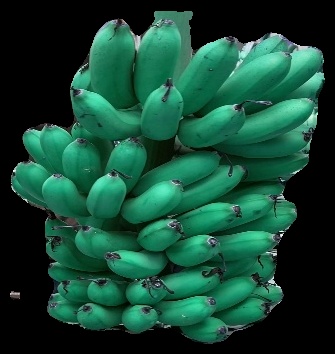
Variety: rasbale
Grade: grade1